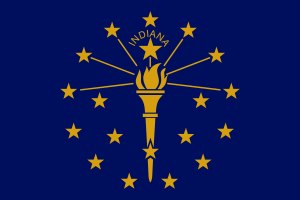
Indianas flag
Indianas flag
Indianas flag er blåt med en gul fakkel omgivet af nitten gule stjerner. Delstatens navn er indskrevet i en bue over stjernen som er placeret direkte over faklen. Flaget blev indført 31. maj 1917. Det er officielt i størrelsesforholdet 2:3 og 3:5.